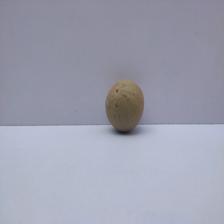
Size: Small